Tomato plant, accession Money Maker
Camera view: vertical (180 deg); turntable rotation: 0 degrees
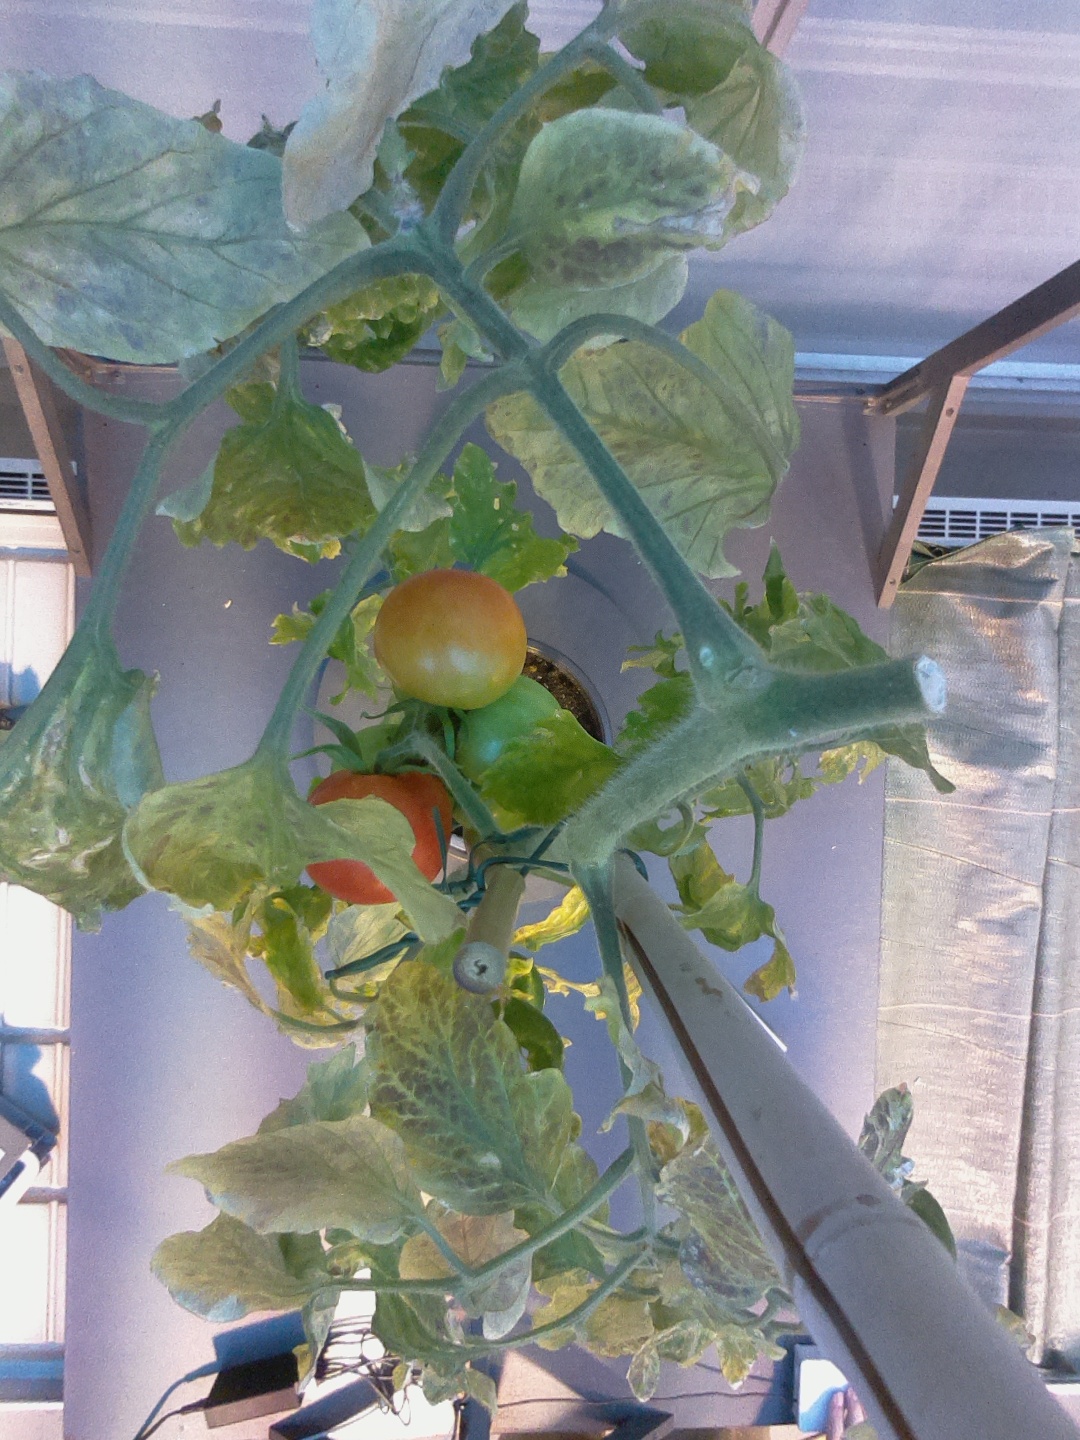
BBCH growth stage 81: 10%-20% of fruits show typical fully ripe color